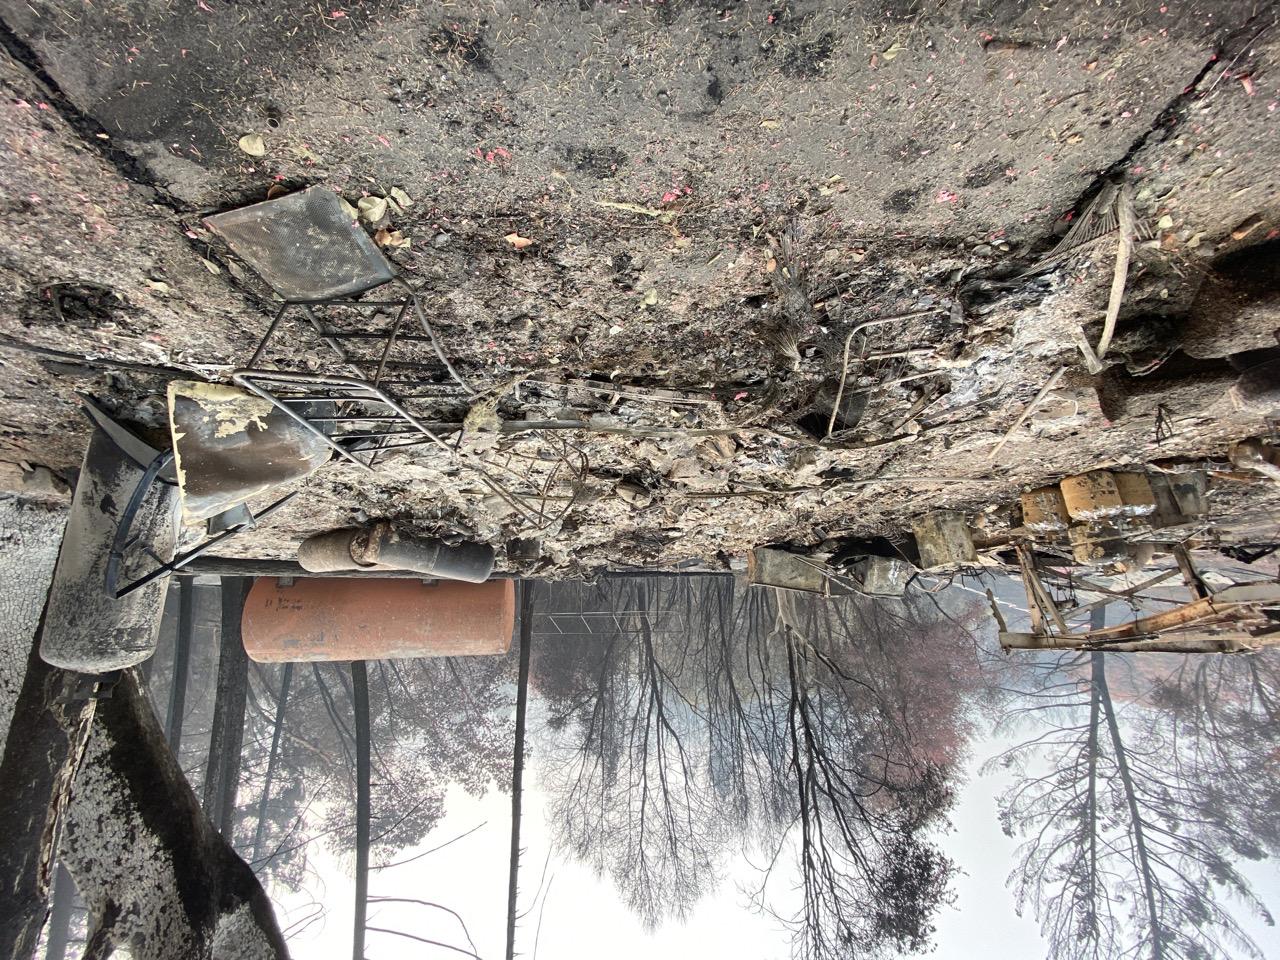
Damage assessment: destroyed